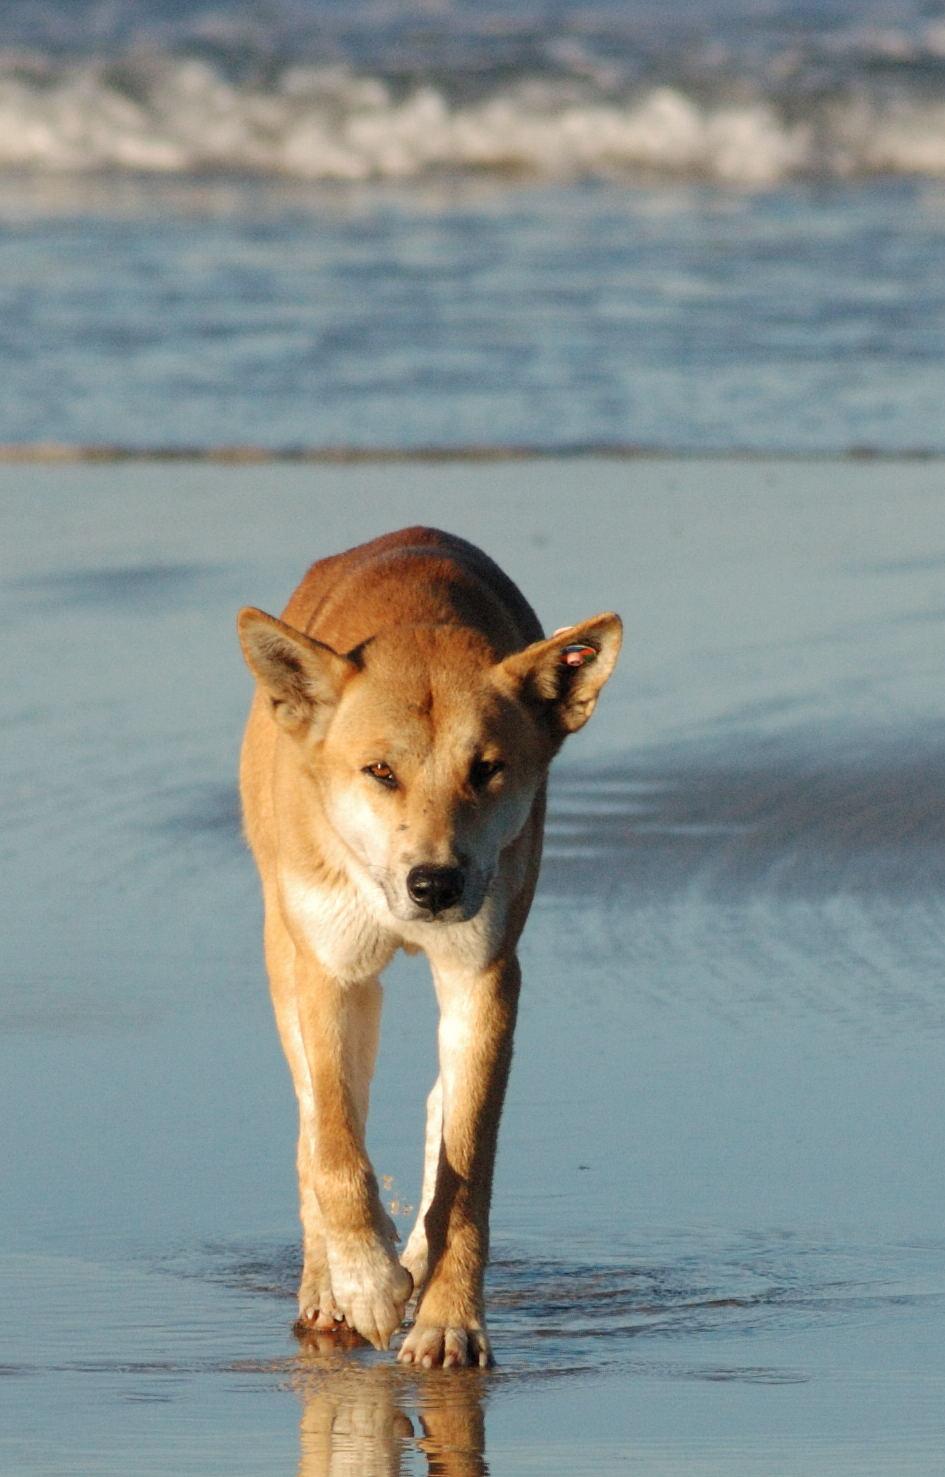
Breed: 217-n000079-dingo